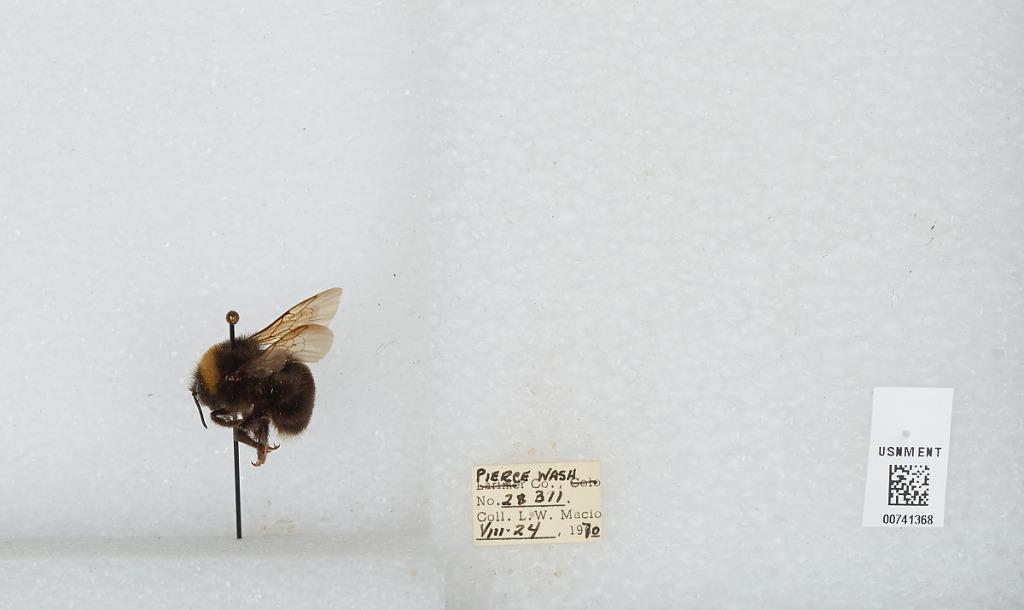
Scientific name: Bombus (Bombus) occidentalis Greene
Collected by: L. Macior
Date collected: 1970-8-24
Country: United States
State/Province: Washington
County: Pierce
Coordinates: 47.05, -122.12